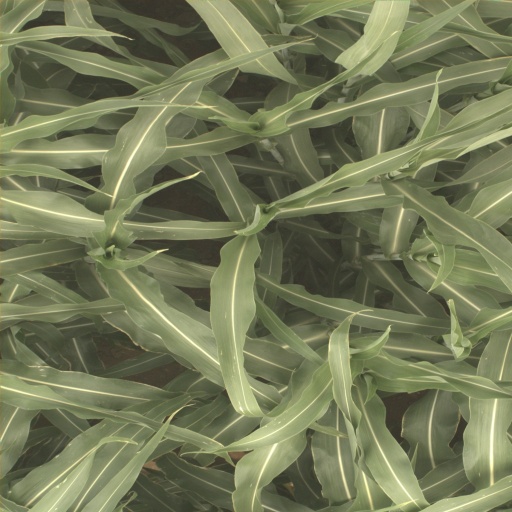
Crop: sorghum